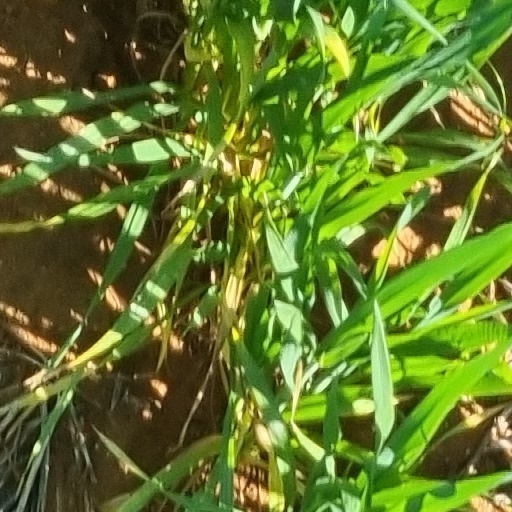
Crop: wheat